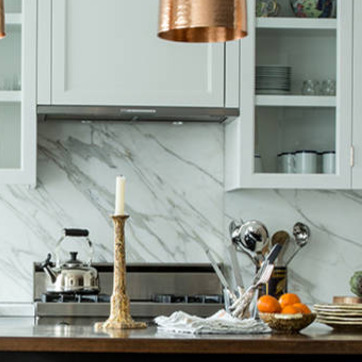
Material: polishedstone